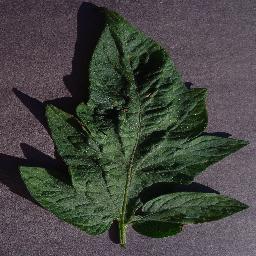
Label: Tomato___Target_Spot